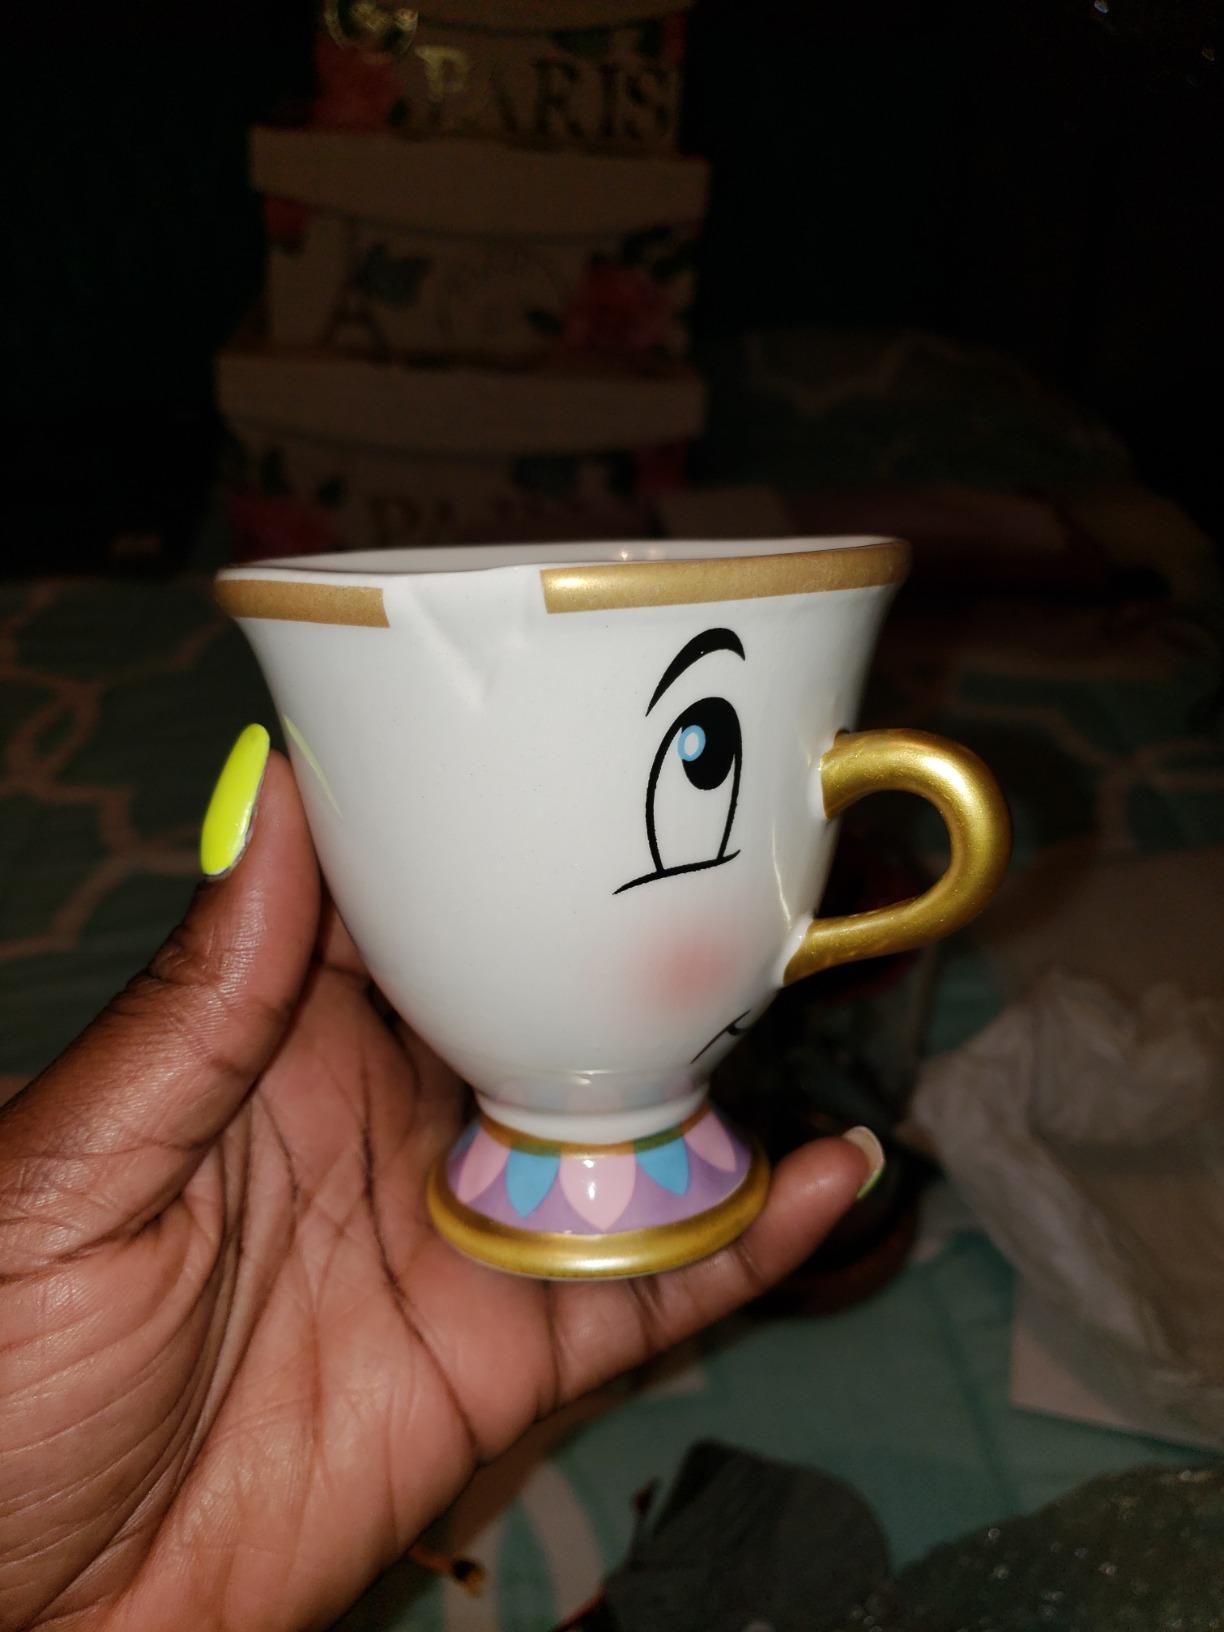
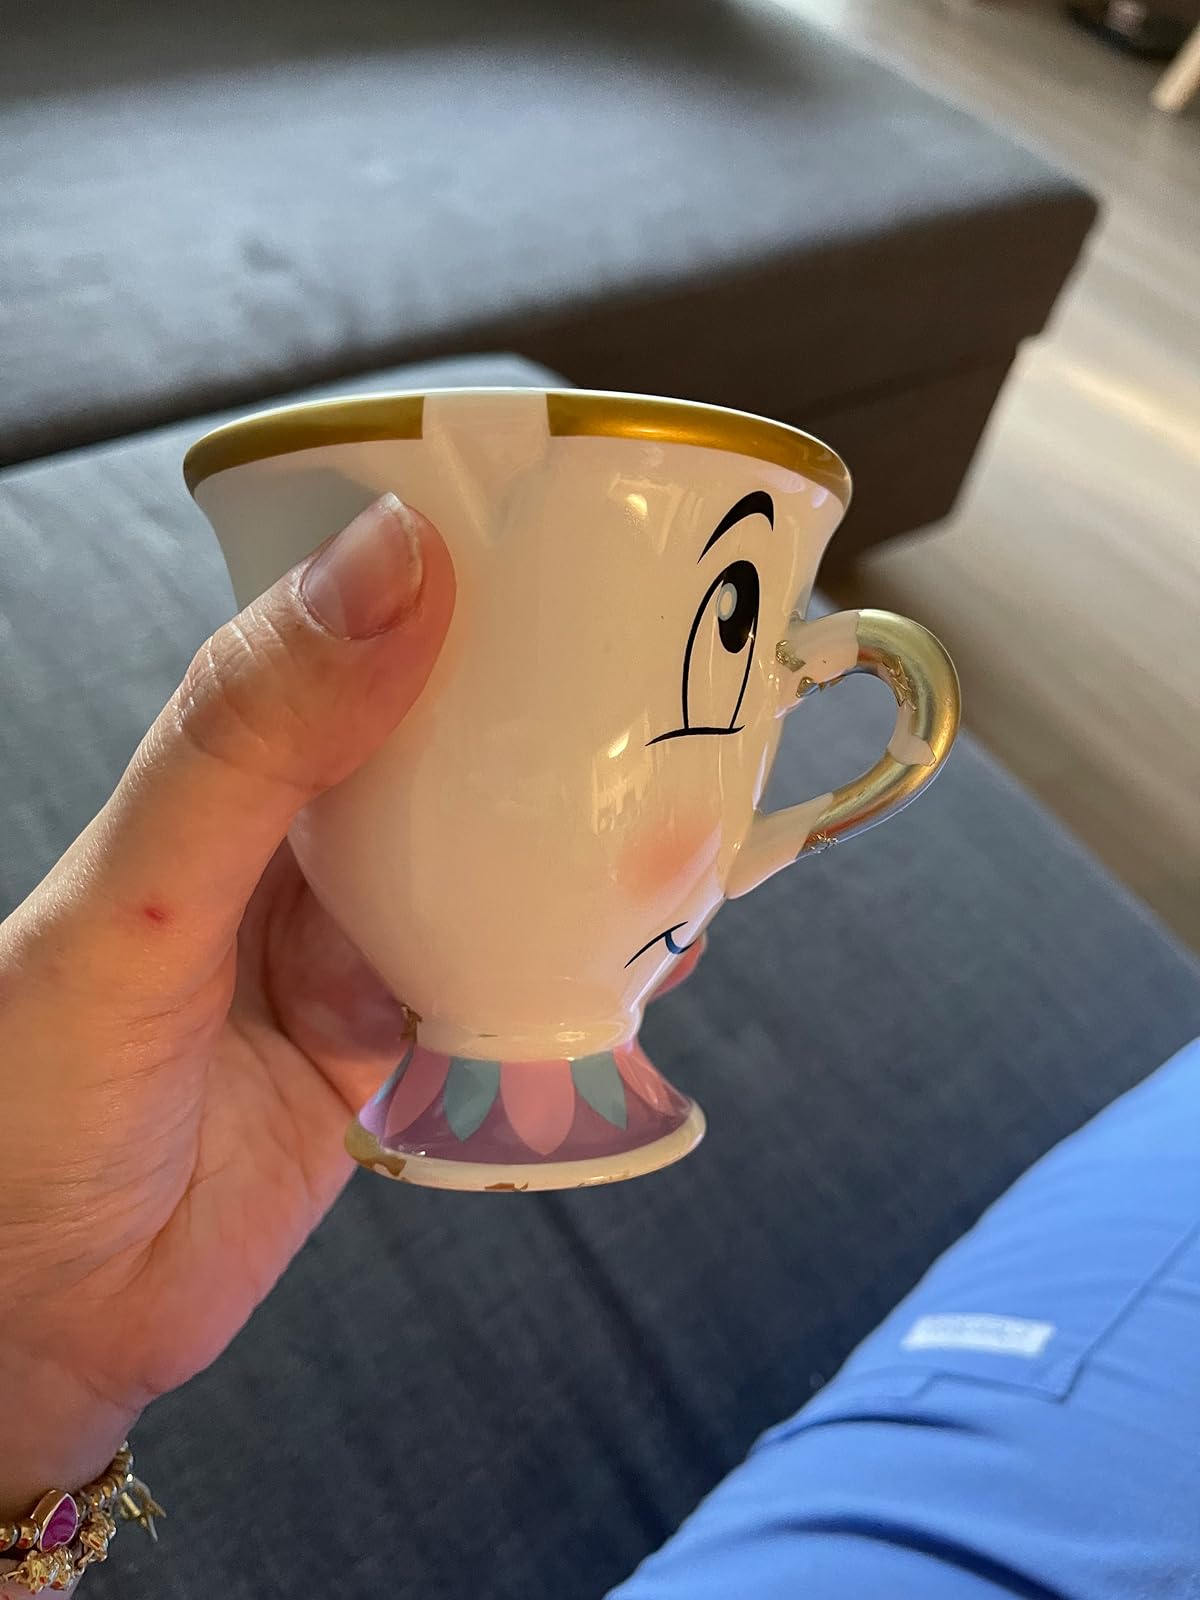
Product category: items_mug
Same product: yes